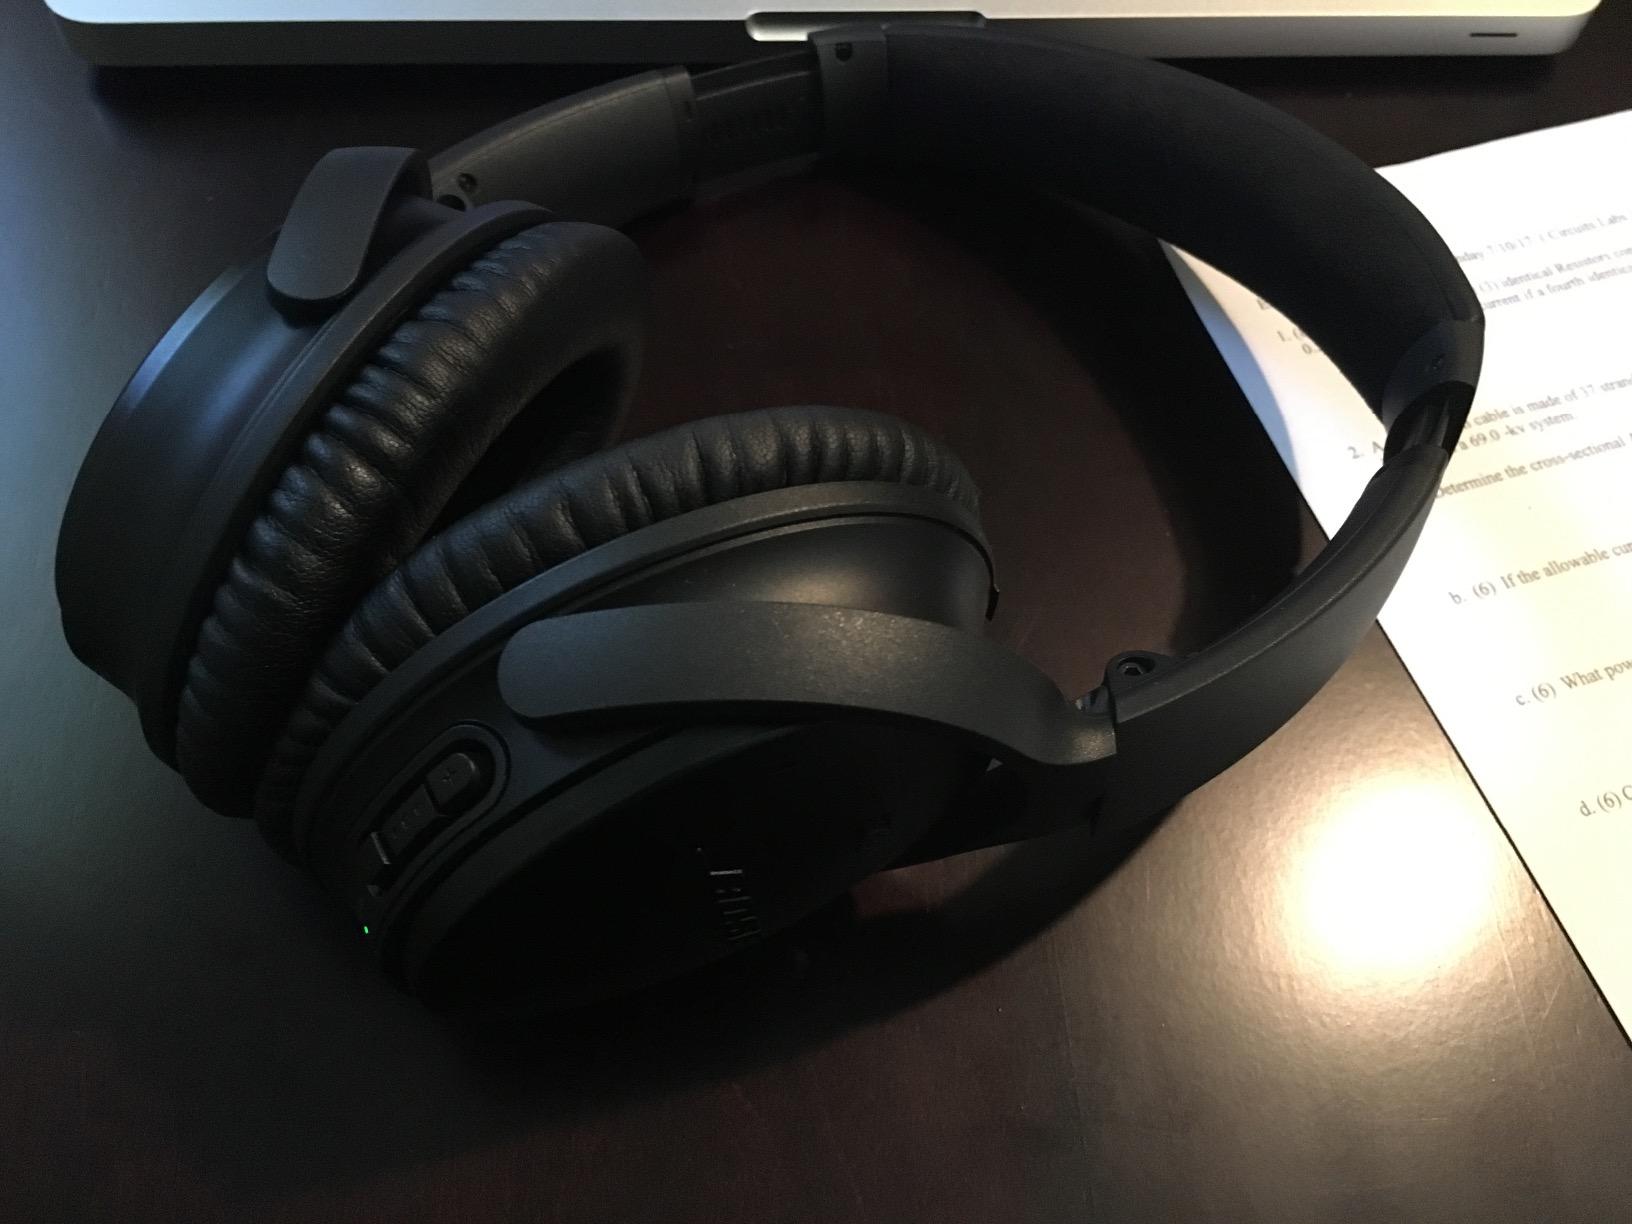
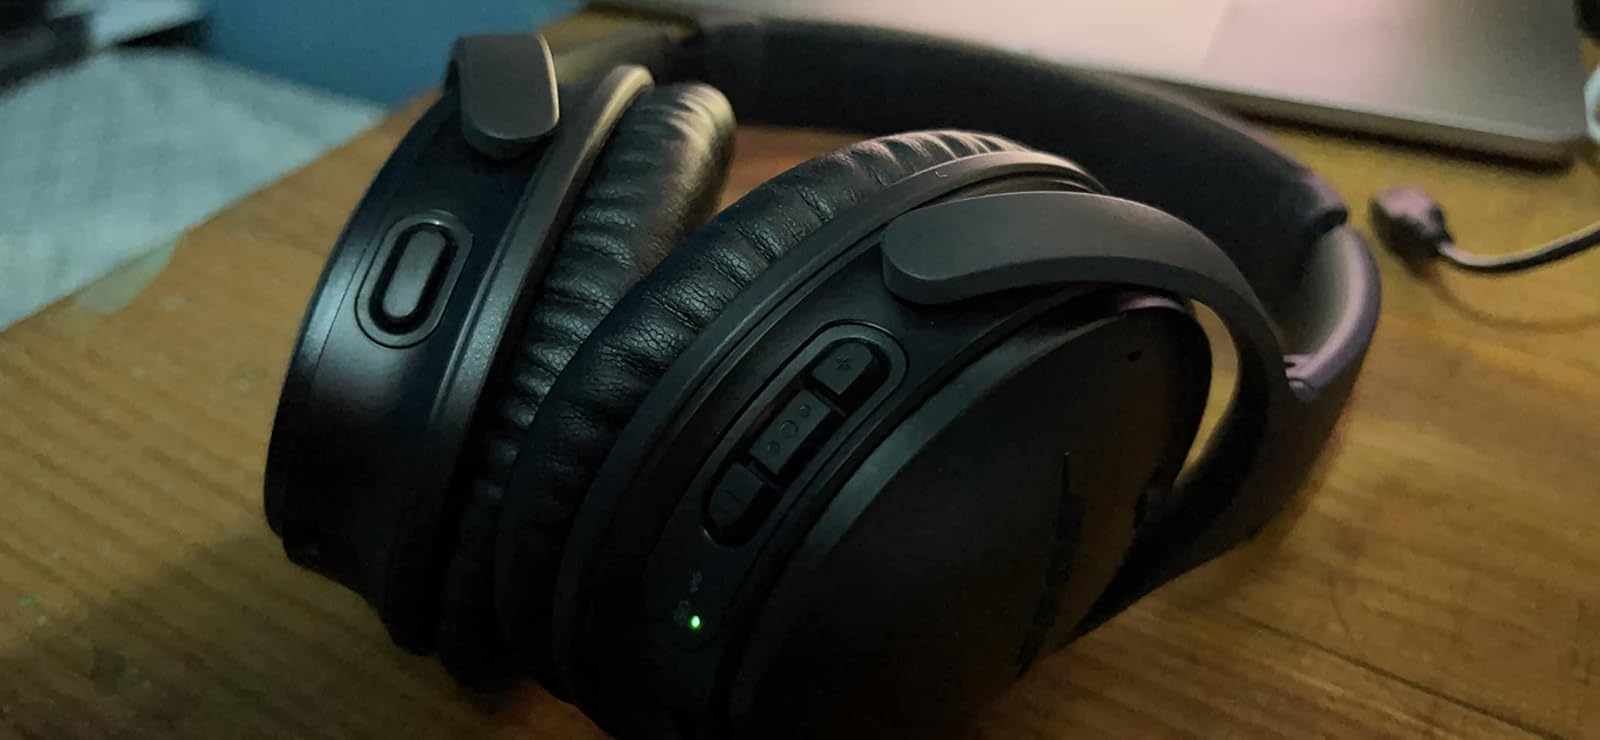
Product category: headphones
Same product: yes